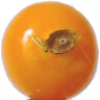
Label: physalis